Henrique Dias

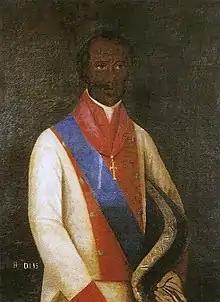
Portrait of Henrique Dias at the Museu do Estado de Pernambuco (Museum of the State of Pernambuco)

Henrique Dias (died 8 June 1662) was a Portuguese soldier and militia leader born in the colony of Brazil. There is no consensus among historians whether he was born free or captive.